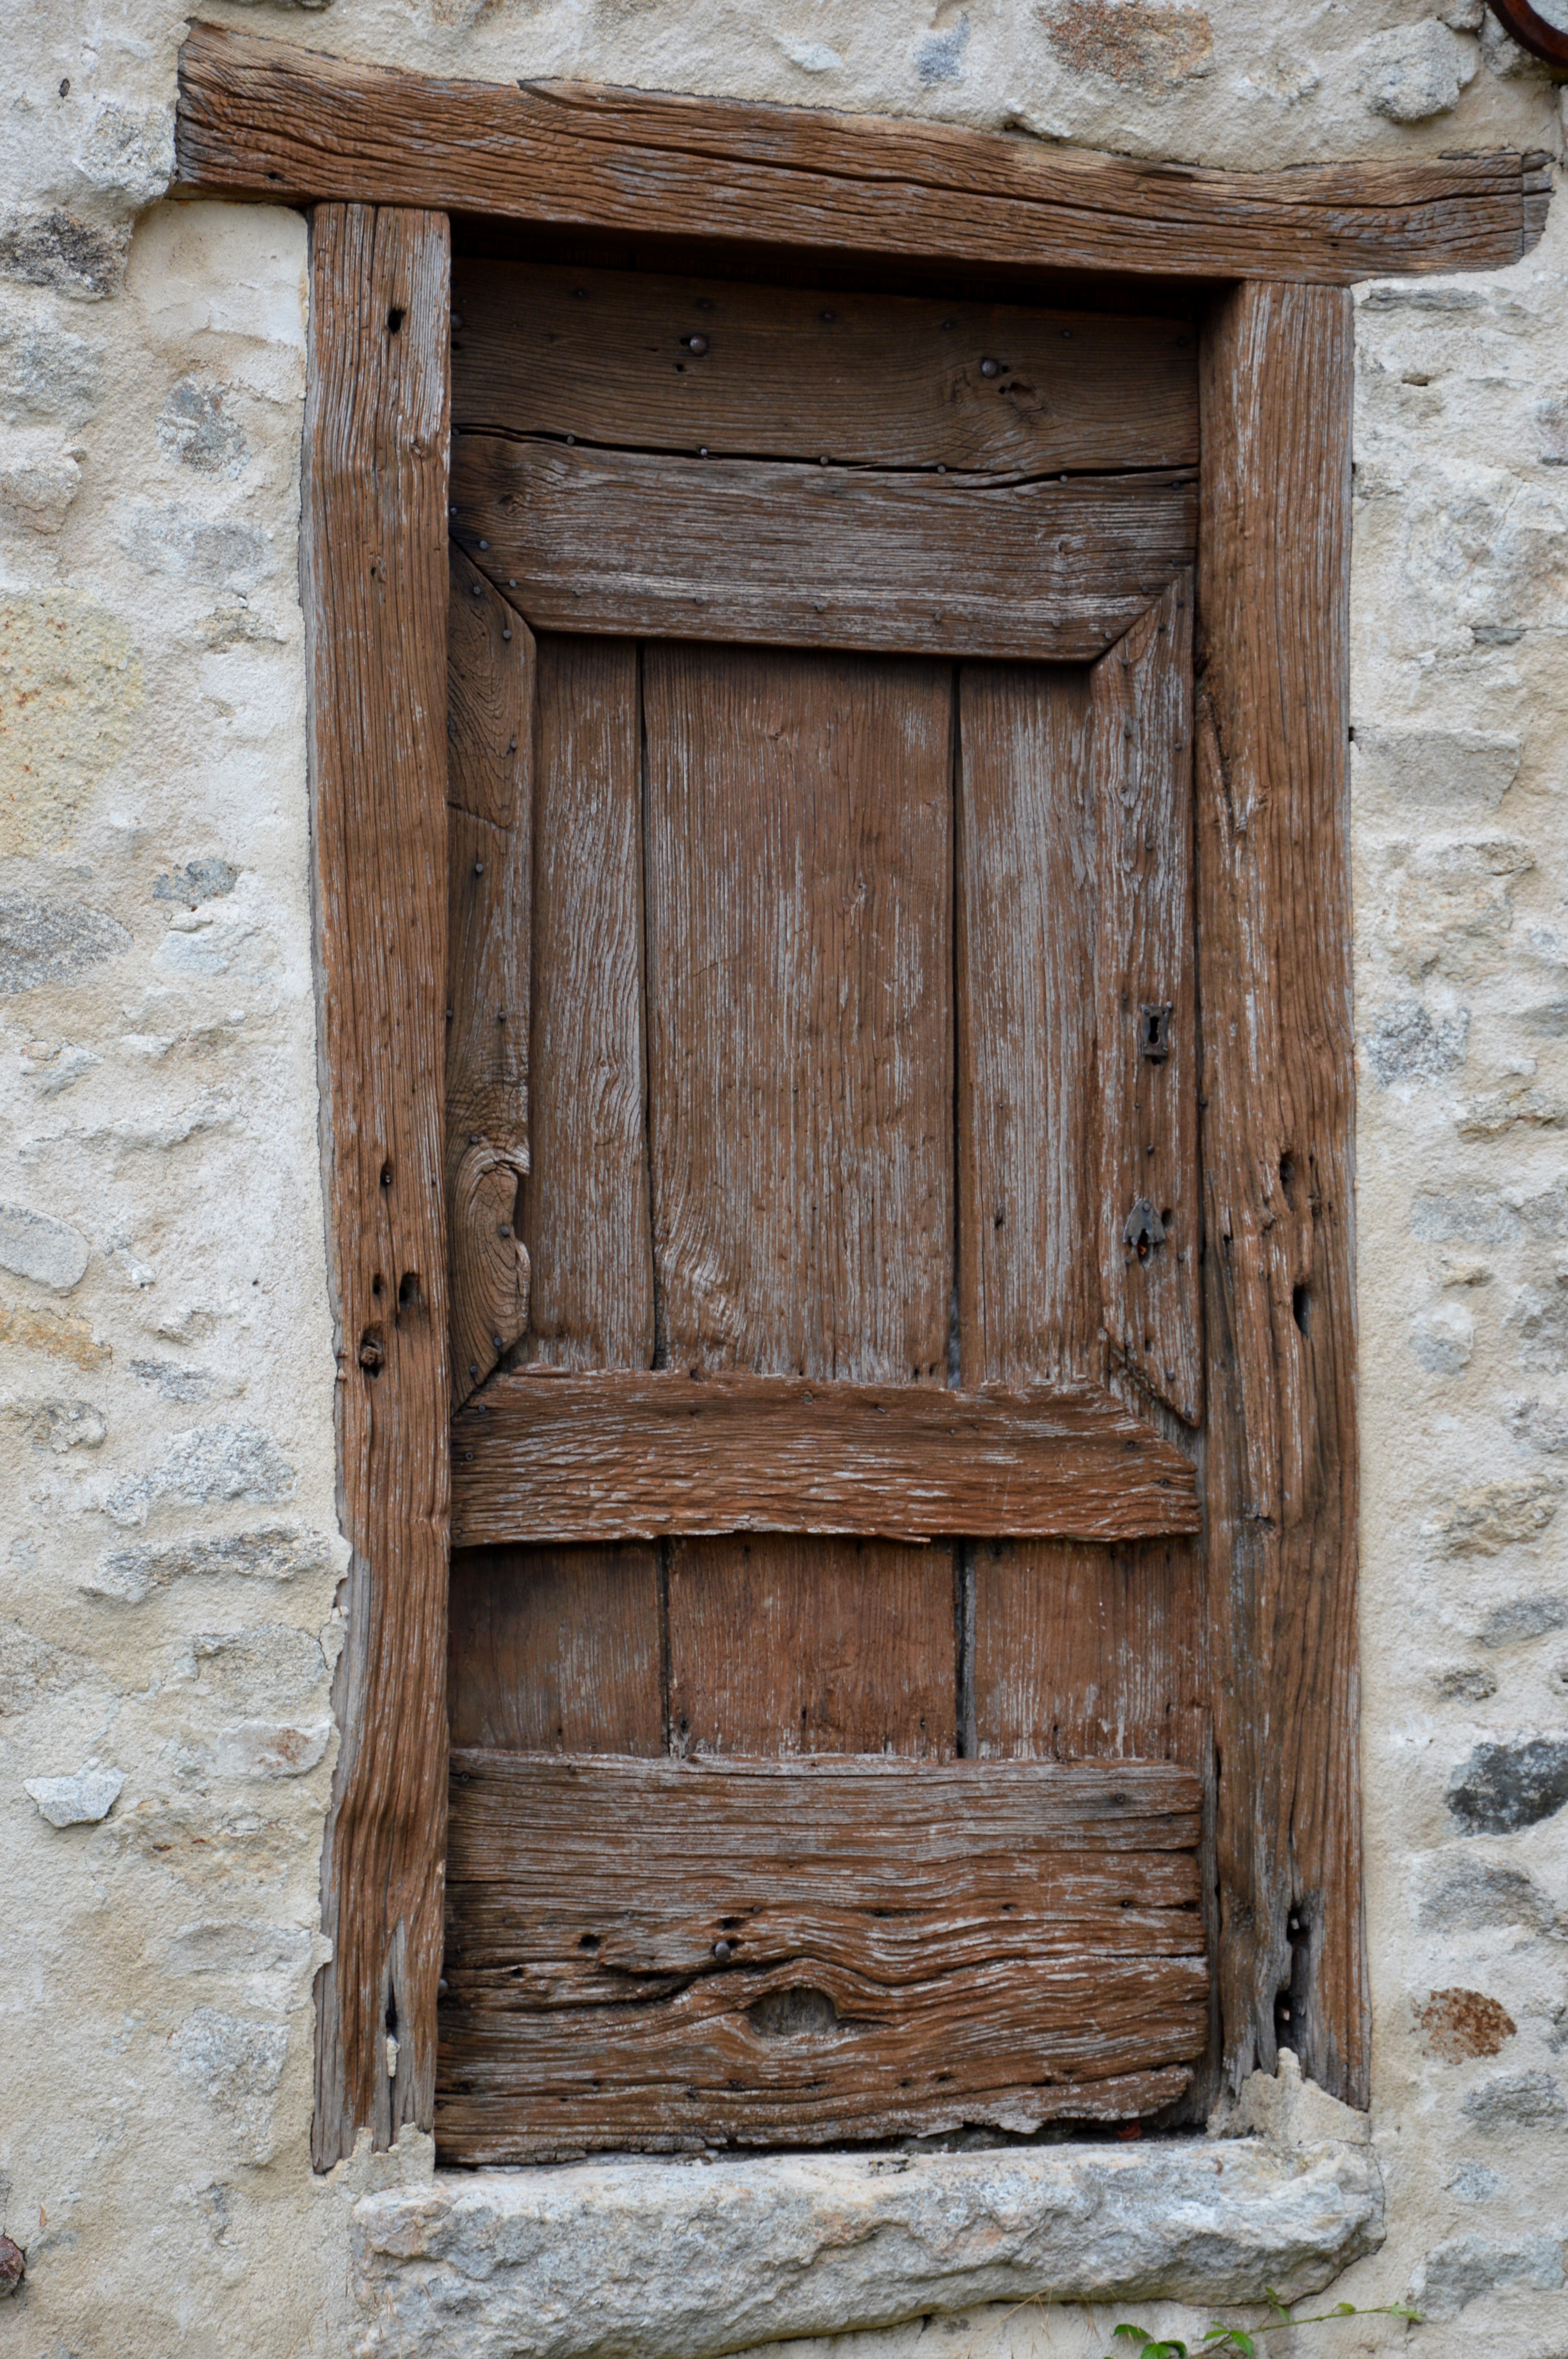
structure, wood, window, wall, furniture, door, front door, outhouse, carving, old door, old wood, man made object, ancient history